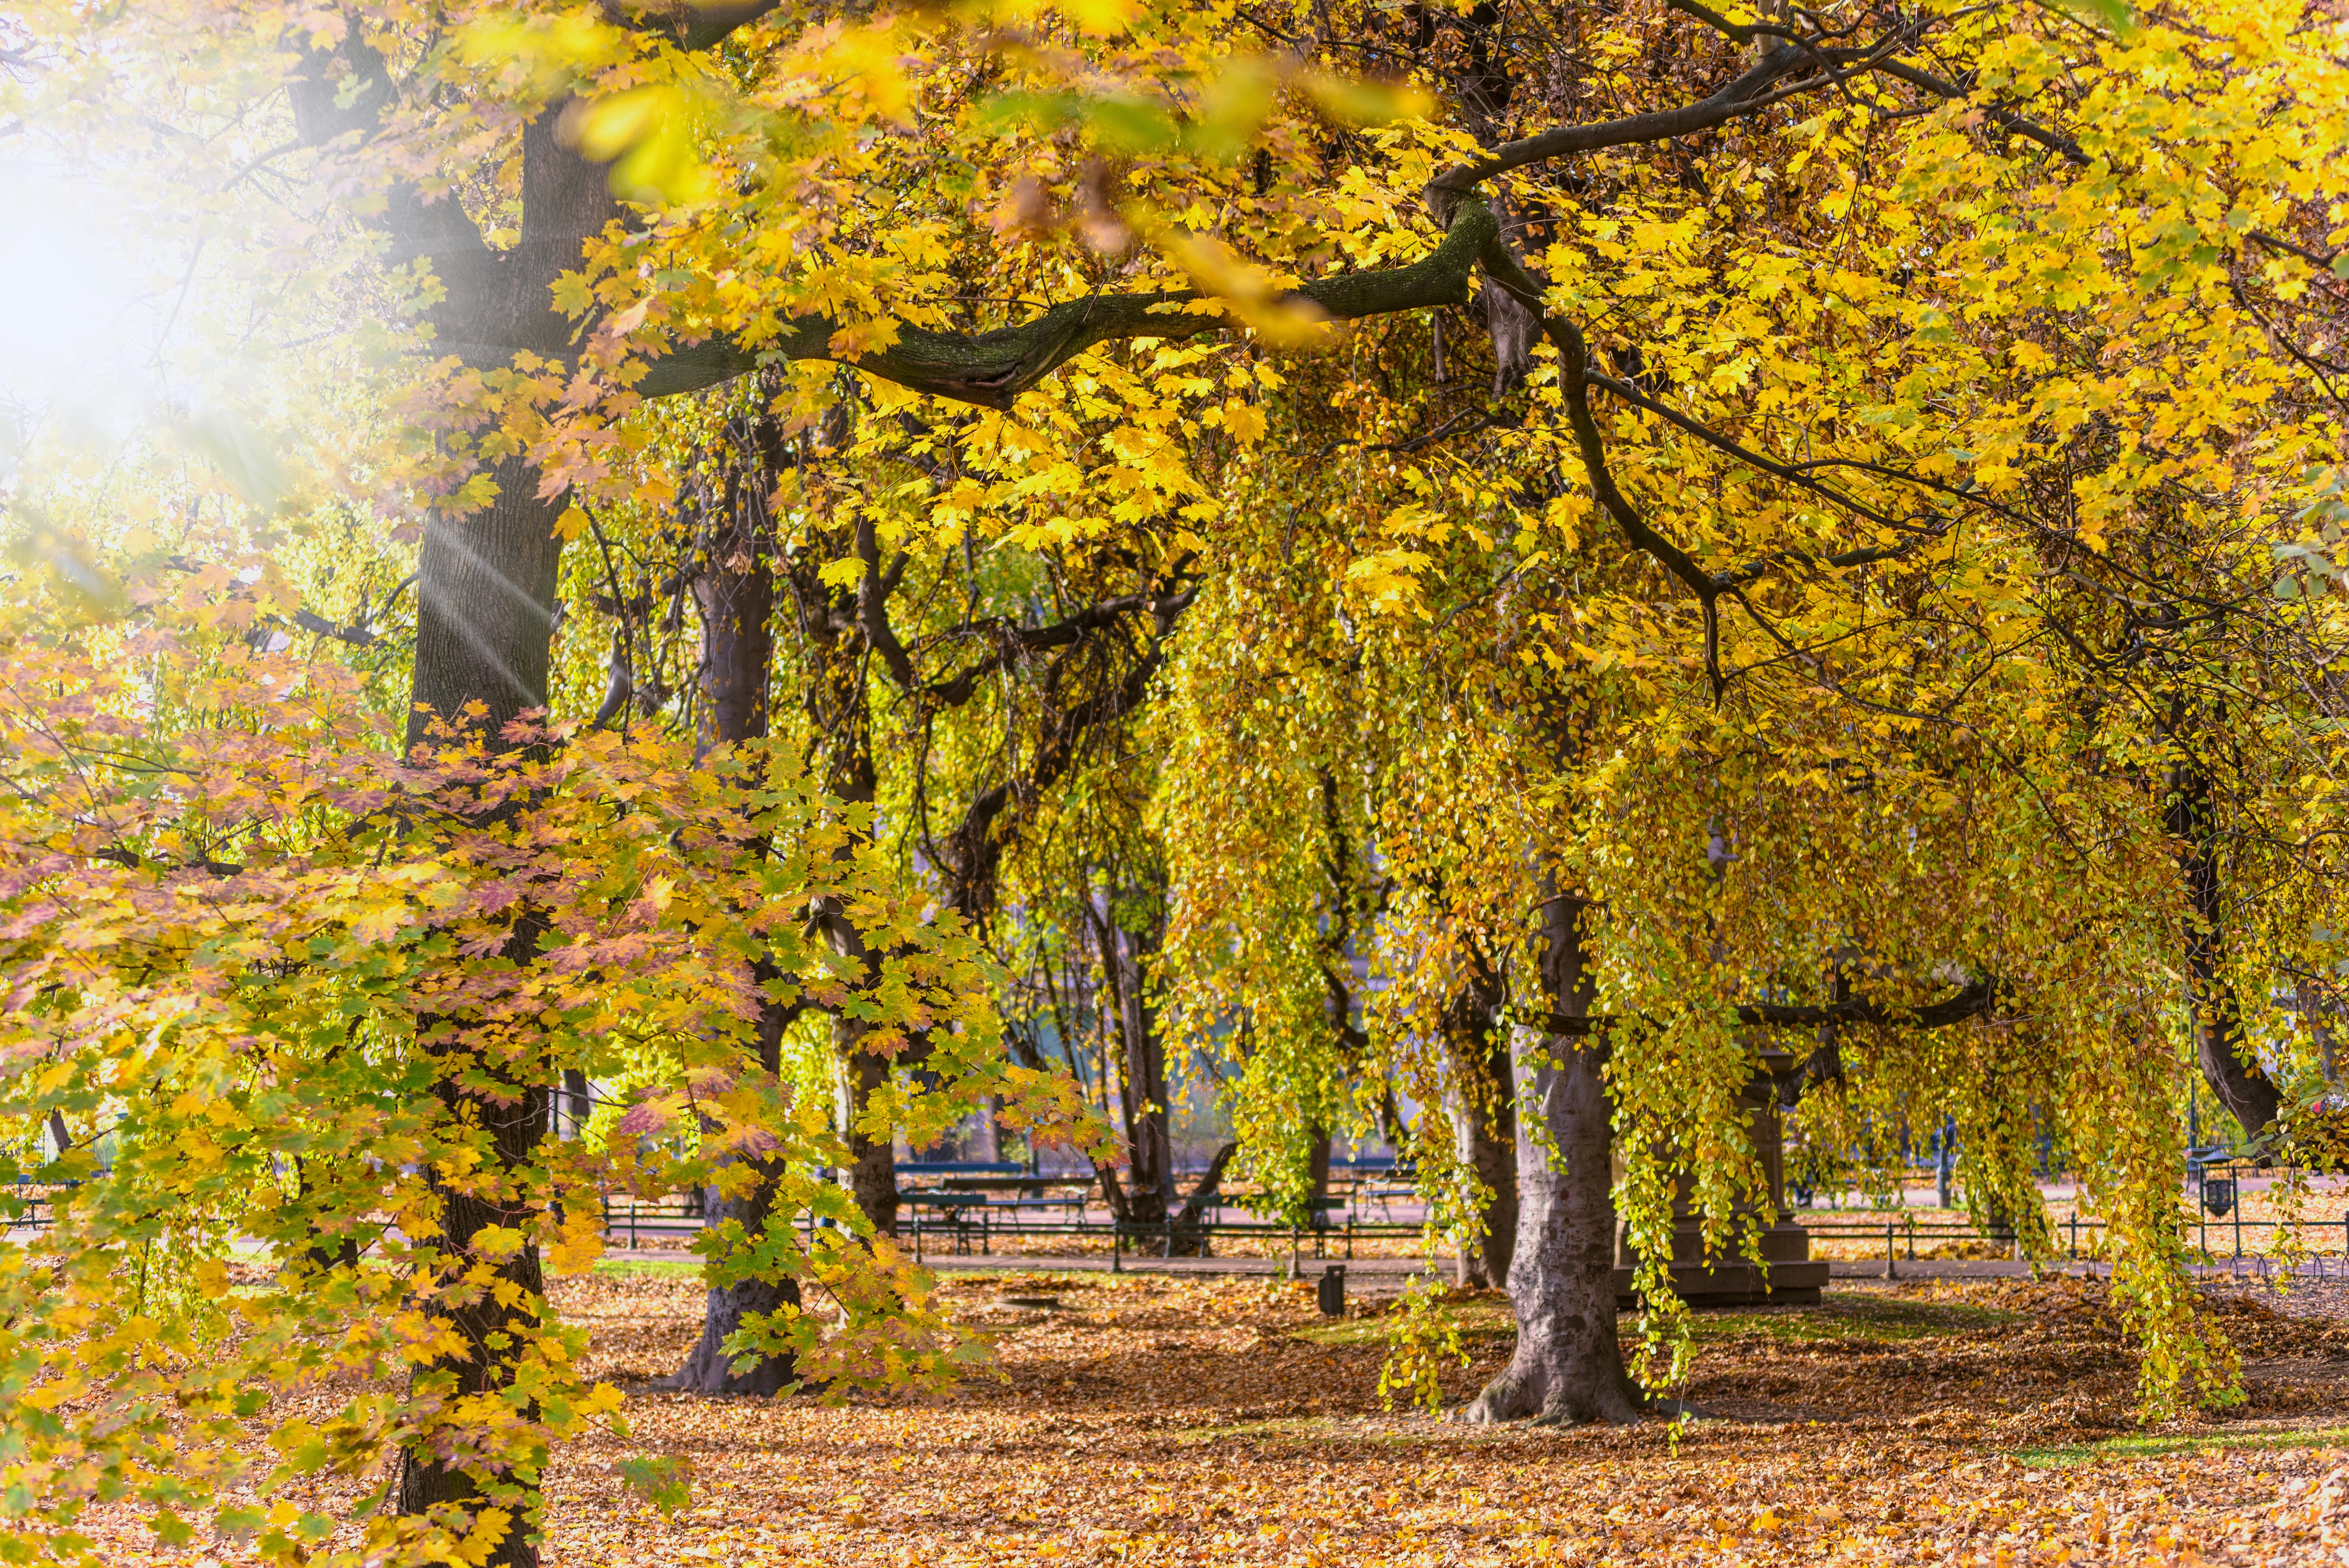
landscape, tree, nature, light, plant, sunrise, sunlight, leaf, flower, clear, foliage, europe, orange, red, color, natural, autumn, park, yellow, season, maple tree, in the morning, sunny, gold, picturesque, poland, forests, deciduous, oak, beauty, beautiful, grove, scene, woodland, colored, the sun, the environment, the rays, flowering plant, maidenhair tree, woody plant, temperate broadleaf and mixed forest, land plant